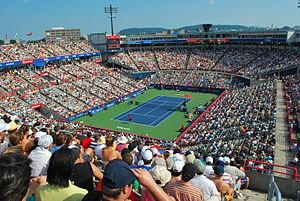
Le stade IGA est un centre national d’entraînement, de développement et de compétitions, un centre de certification d’entraîneurs et d’arbitres, une installation de tennis accessible au public et un centre multifonctionnel. Il est situé dans le Parc Jarry, à Montréal.